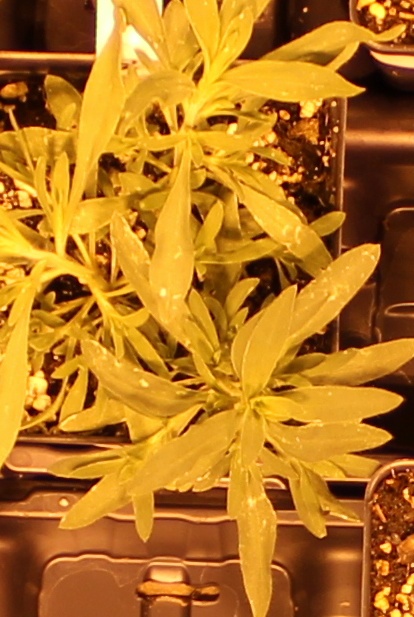
Label: Kochia